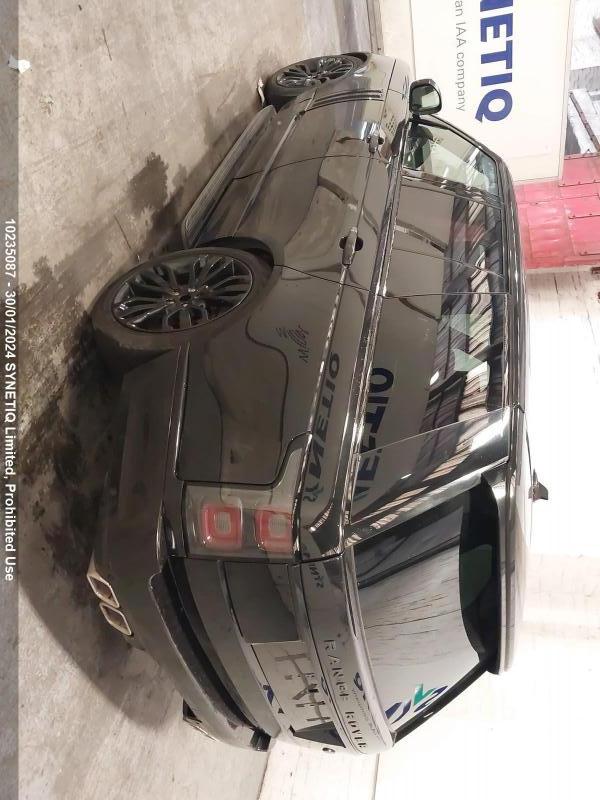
Aucun dommage détecté.
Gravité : aucun